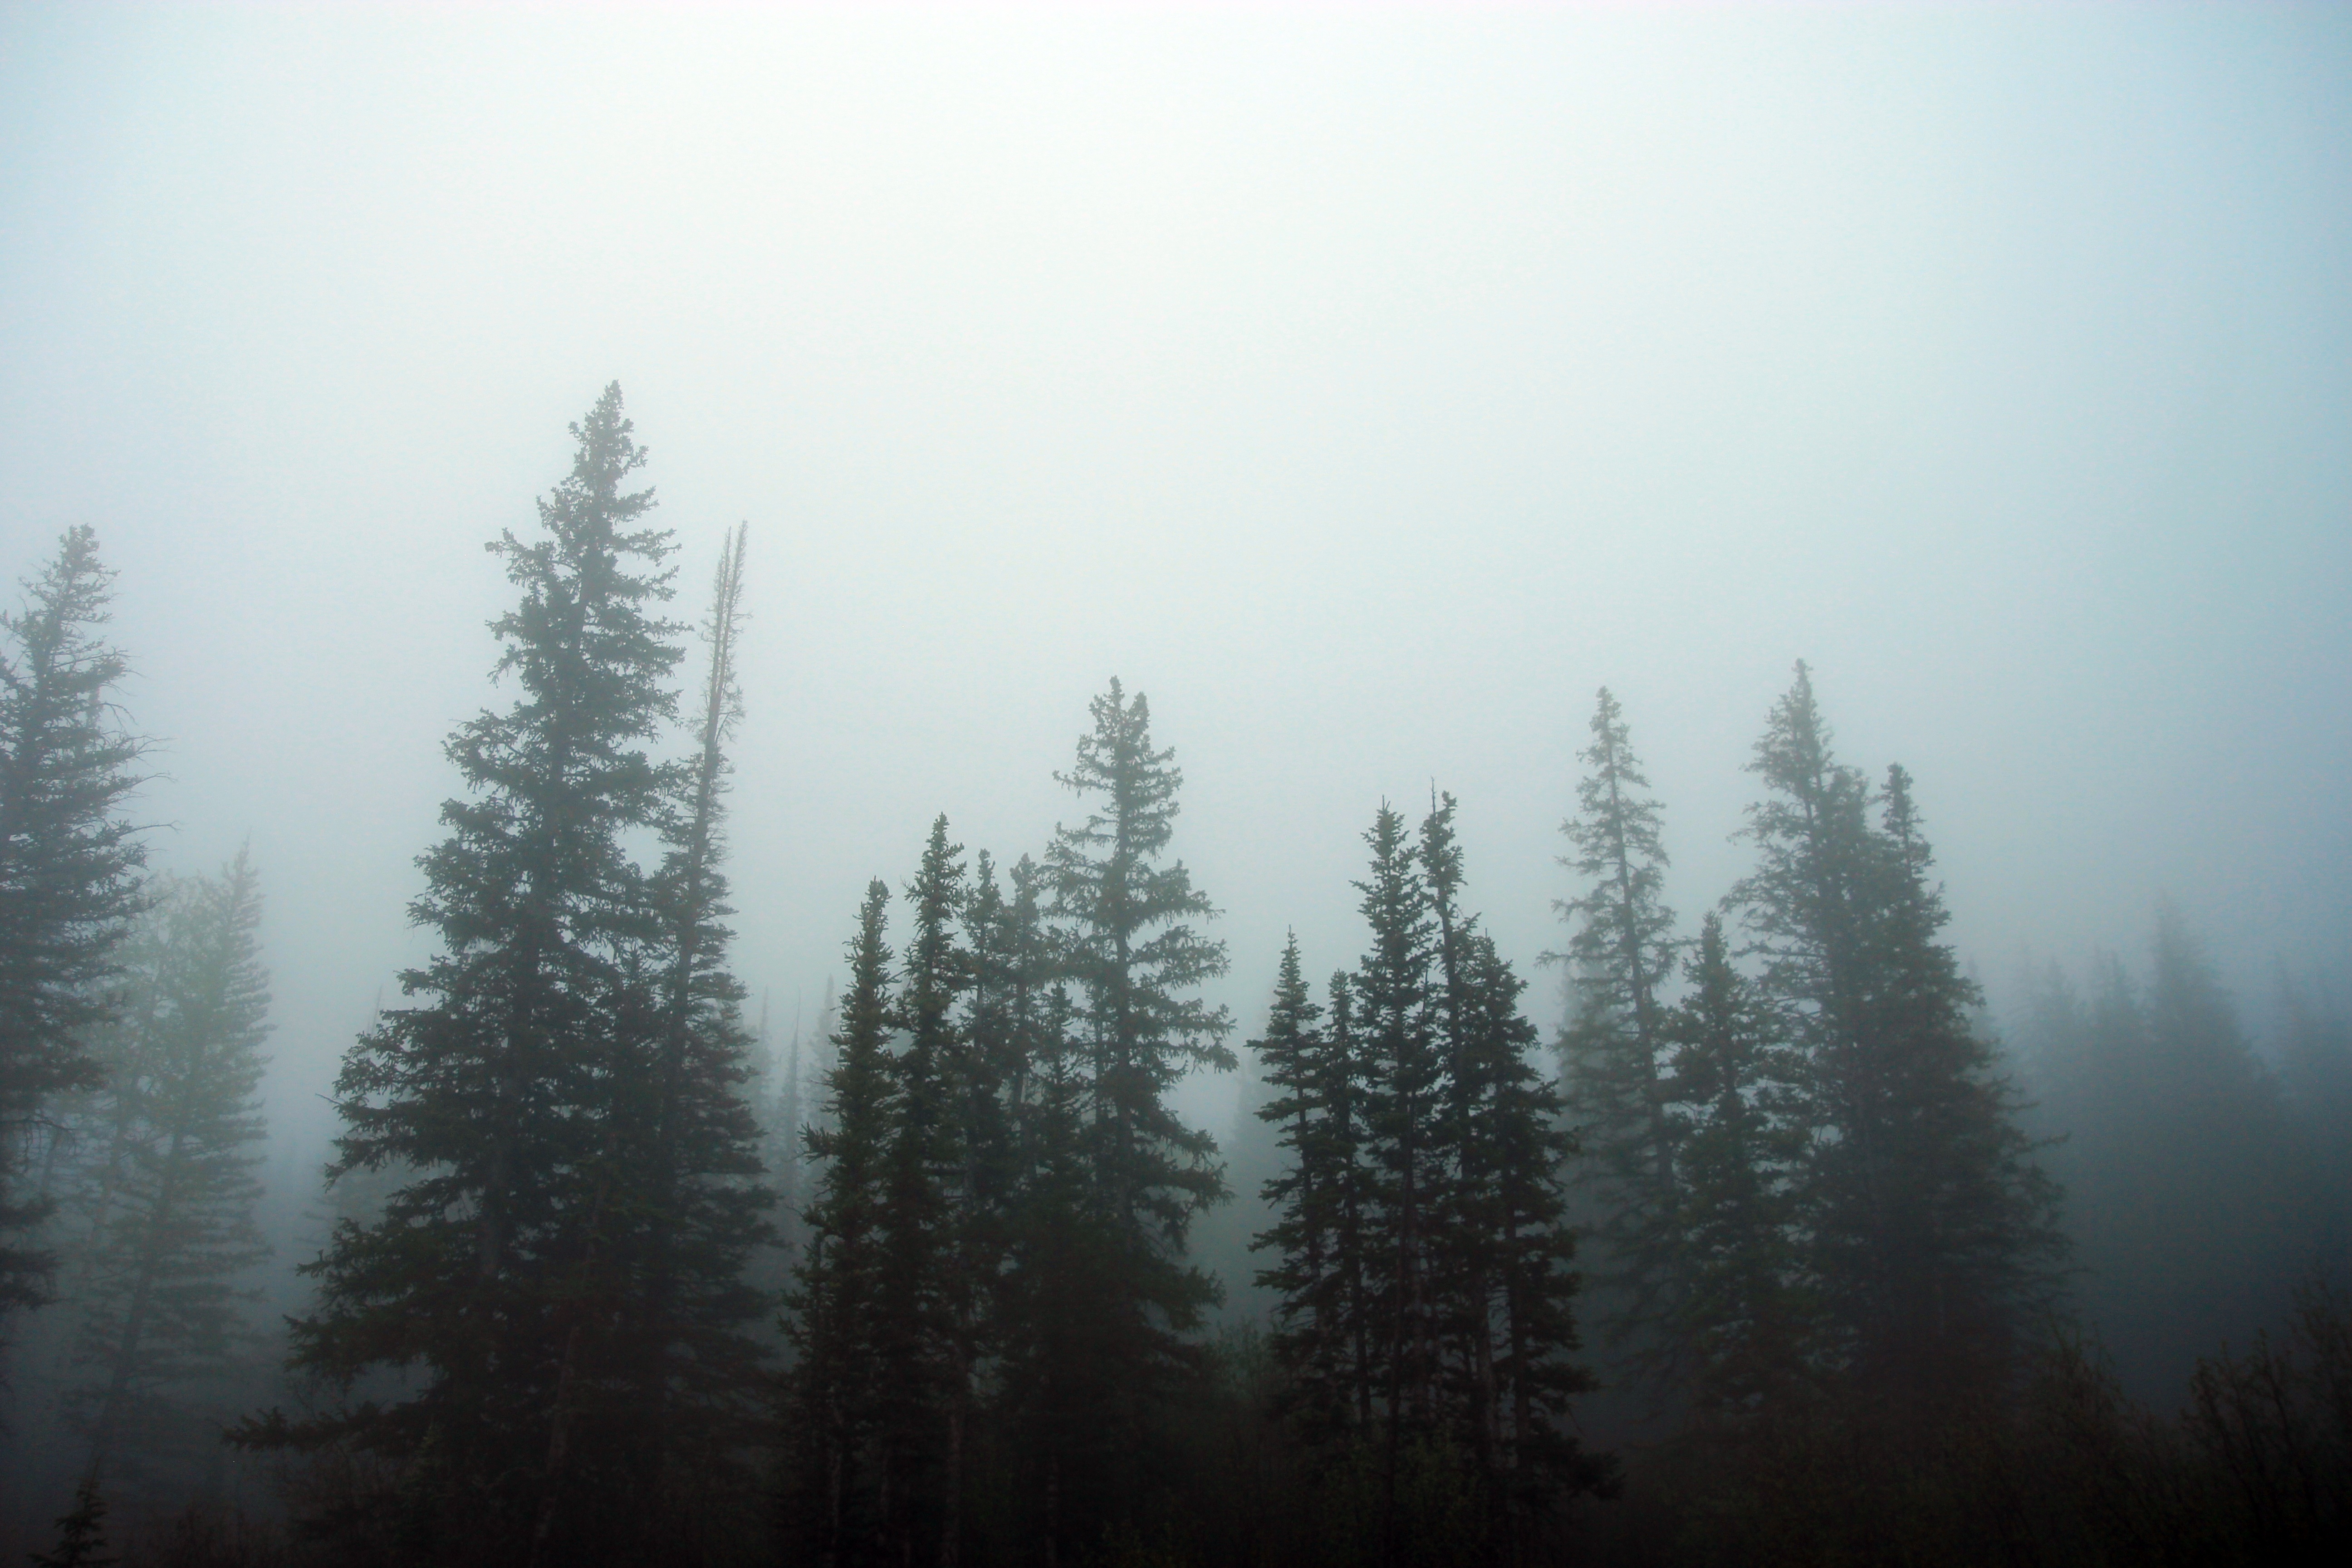
tree, nature, forest, mountain, snow, fog, mist, sunlight, morning, dawn, atmosphere, weather, haze, habitat, natural environment, atmospheric phenomenon, woody plant